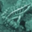
Label: frog